The Hustler

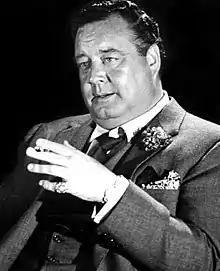
Jackie Gleason as Minnesota Fats

The Tevis novel had been optioned several times, including by Frank Sinatra, but attempts to adapt it for the screen were unsuccessful. Director Rossen's daughter Carol Rossen speculates that previous adaptations focused too much on the pool aspects of the story and not enough on the human interaction. Rossen, who had hustled pool himself as a youth and who had made an abortive attempt to write a pool-themed play called "Corner Pocket", optioned the book and teamed with Sidney Carroll to produce the script.